Ukanje

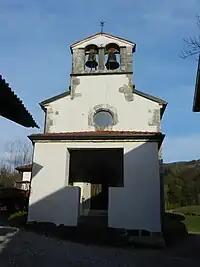
St. Cantianus's Church in Britof

The local church stands in the hamlet of Britof and is dedicated to Saint Cantianus. It belongs to the Parish of Marijino Celje in the Diocese of Koper. It is a Gothic church with a bell gable, built in 1505. The interior houses a Gothic side altar (a replica, the original is kept in the National Gallery of Slovenia), a gilded Baroque altar, and Gothic frescoes. The church is protected as a cultural monument of local significance.